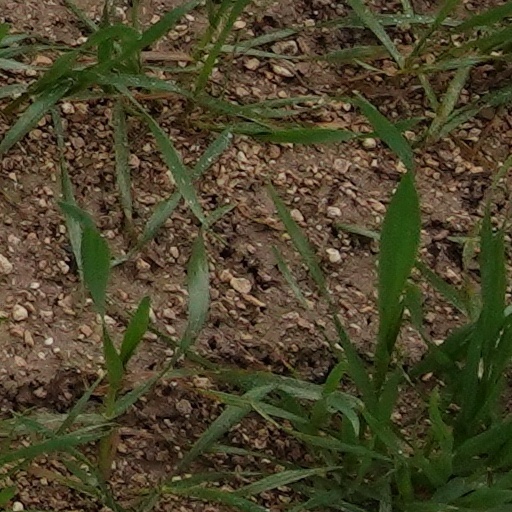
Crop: wheat